Anstey Hill Recreation Park

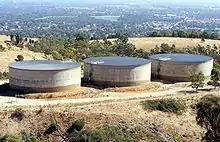
Water storage tanks associated with the filtration plant

The historic Ellis Cottage and Rumps Bakery buildings lie near the corner of Perseverance and North East roads. Built in 1854, Ellis Cottage is a single room stone building built by John Stevens, founder of Steventon Estate that later become the suburb of Tea Tree Gully. It was named after the Ellis family, who owned and used the building for storage for many years until World War II. Rumps Bakery was built in 1854 with local stone. From 1867 to 1893 it was rented to Charles Rumps, who started Tea Tree Gully's first bakery in the building in 1872. In 1894, the building was sold to Ernest Heitmann, who continued to use it as a bakery. Until the mid-20th century, the Ellis family and an adjacent general store frequently used it for storage. Assisted by a government grant and supervised by the Department of Environment and Heritage, the Friends of Anstey Hill stabilised both buildings in 2000.